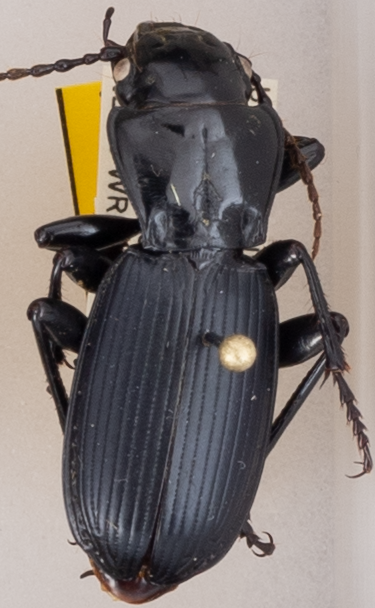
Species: Pterostichus lama
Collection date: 2018-07-03
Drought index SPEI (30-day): -1.45
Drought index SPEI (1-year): -0.32
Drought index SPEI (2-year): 0.71